Pickering House (Victoria, Texas)

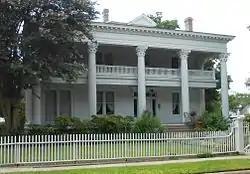
Pickering House in 2014

The Pickering House, at 403 N. Glass in Victoria, Texas, was built c.1850s. In about 1911 it was remodelled to a Classical Revival design by architect Jules Leffland.